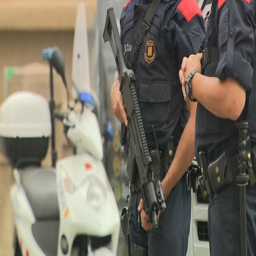
armed police on the streets